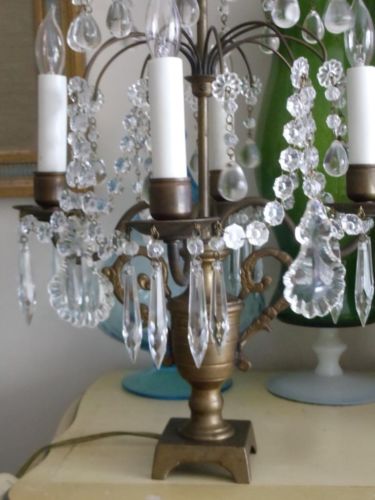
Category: lamp